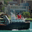
Label: ship